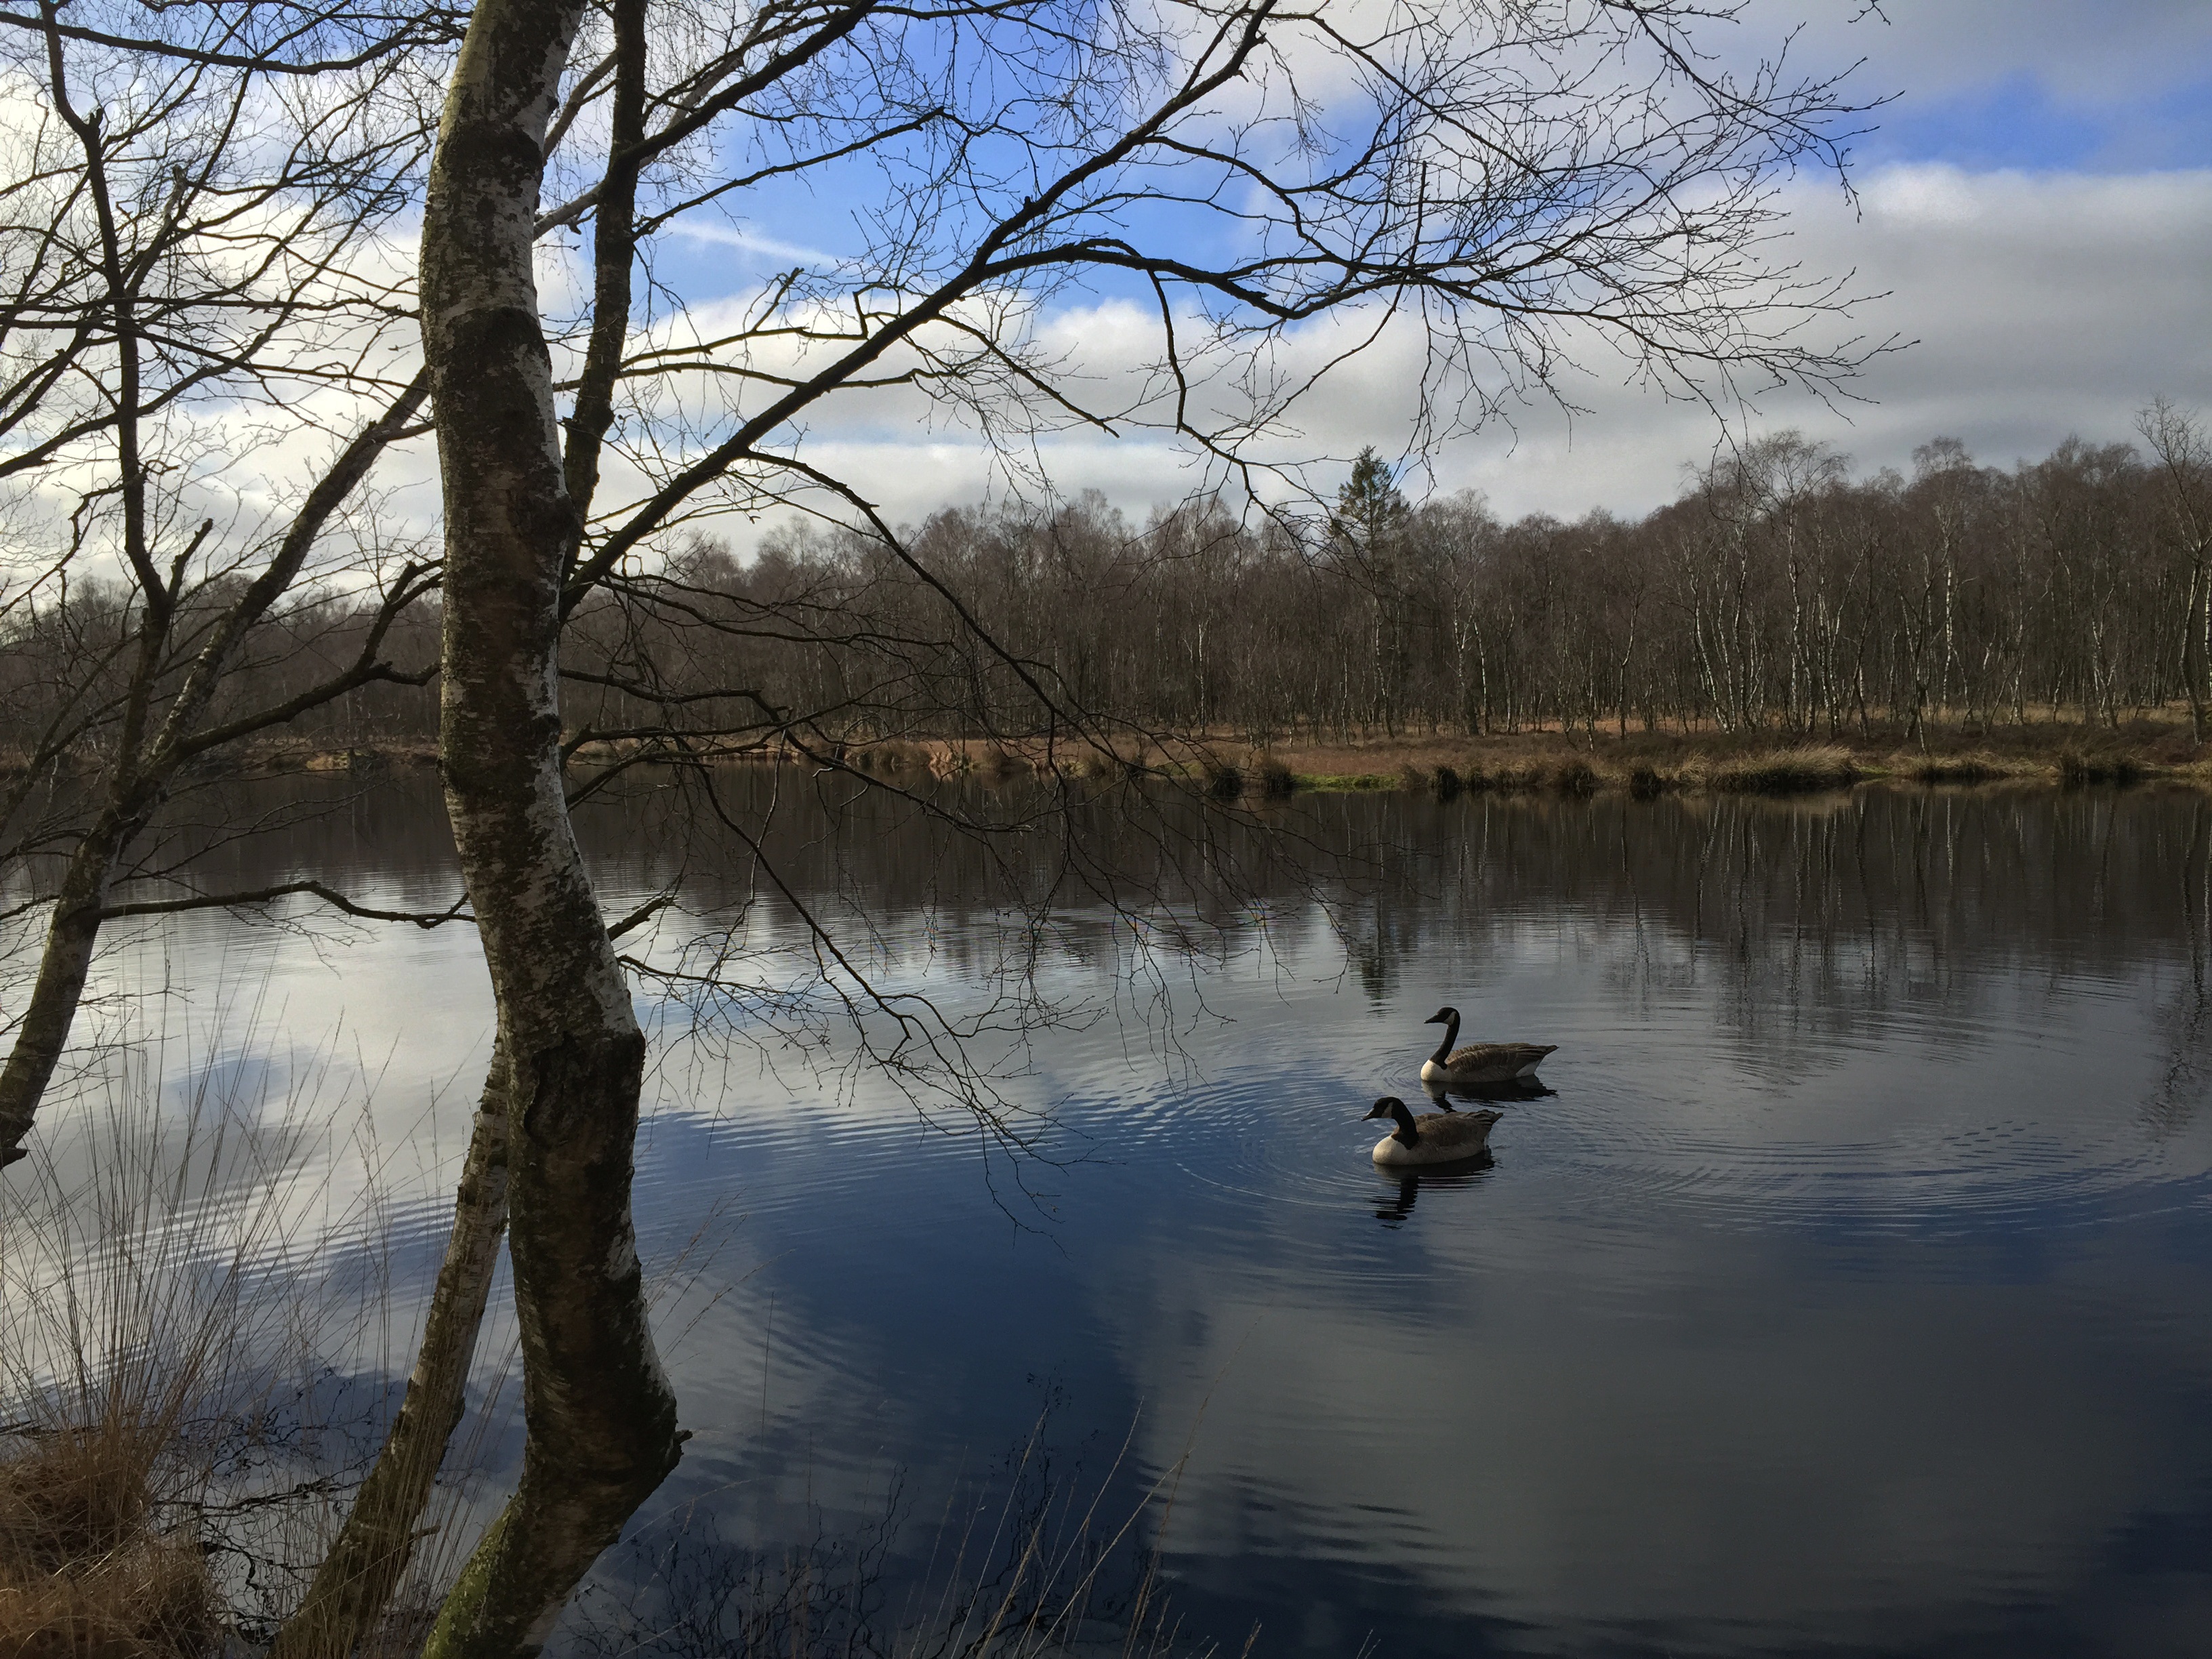
landscape, tree, water, nature, forest, swamp, wilderness, winter, bird, plant, wood, sun, morning, lake, river, moss, pond, evening, green, reflection, autumn, frog, season, body of water, moor, duck, animals, wetland, habitat, species, loch, water bird, beech wood, natural environment, atmospheric phenomenon, woody plant